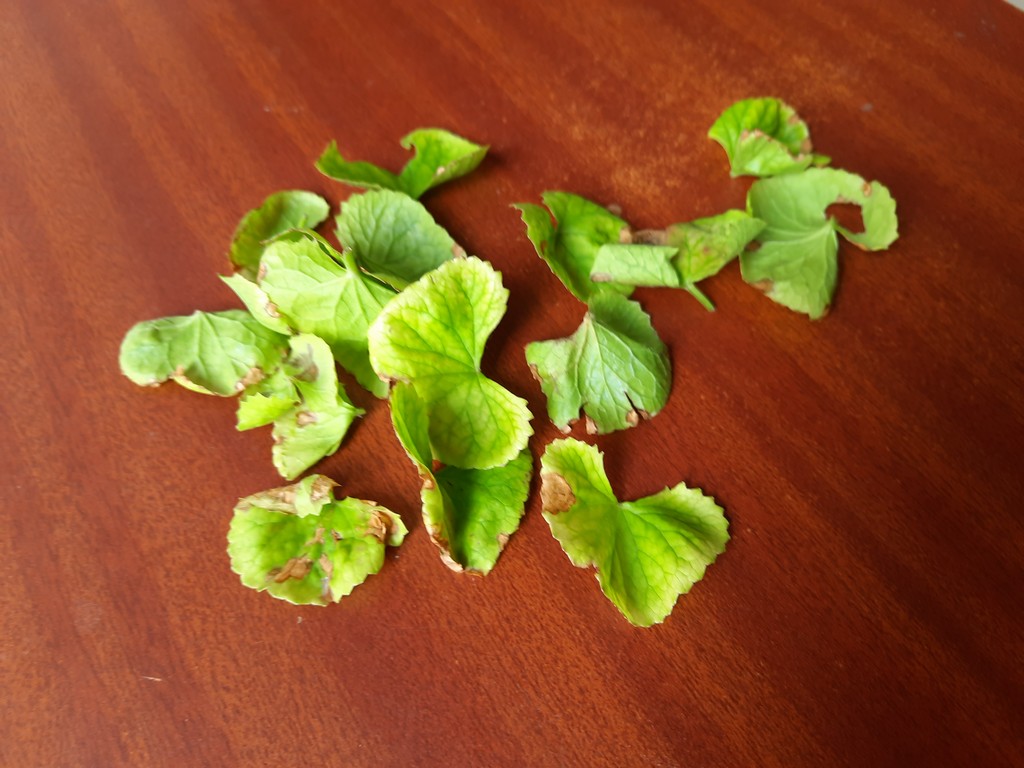
Label: Unhealthy